Mycobacterium avium-intracellulare infection

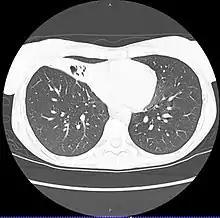
CT scan of patient with right middle lobe aspiration and "Mycobacterium avium" infection.

"Mycobacterium avium-intracellulare" infection (MAI) is an atypical mycobacterial infection, i.e. one with nontuberculous mycobacteria or NTM, caused by "Mycobacterium avium" complex (MAC), which is made of two "Mycobacterium" species, "M. avium" and "M. intracellulare". This infection causes respiratory illness in birds, pigs, and humans, especially in immunocompromised people. In the later stages of AIDS, it can be very severe. It usually first presents as a persistent cough. It is typically treated with a series of three antibiotics for a period of at least six months.